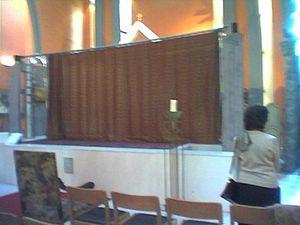
Le rite arménien est le rite liturgique employé par l'Église apostolique arménienne et par l'Église catholique arménienne. Il est apparenté à la fois aux rites byzantin et syriaque occidental.